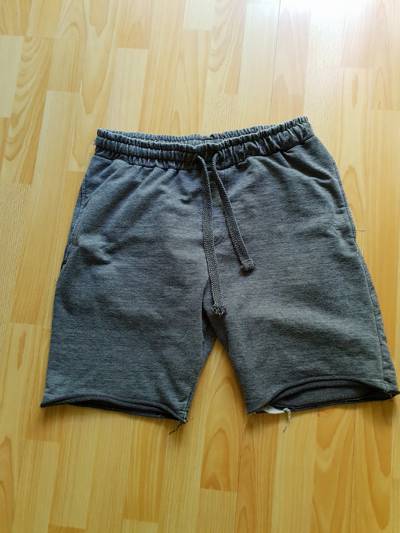
Waste category: clothes